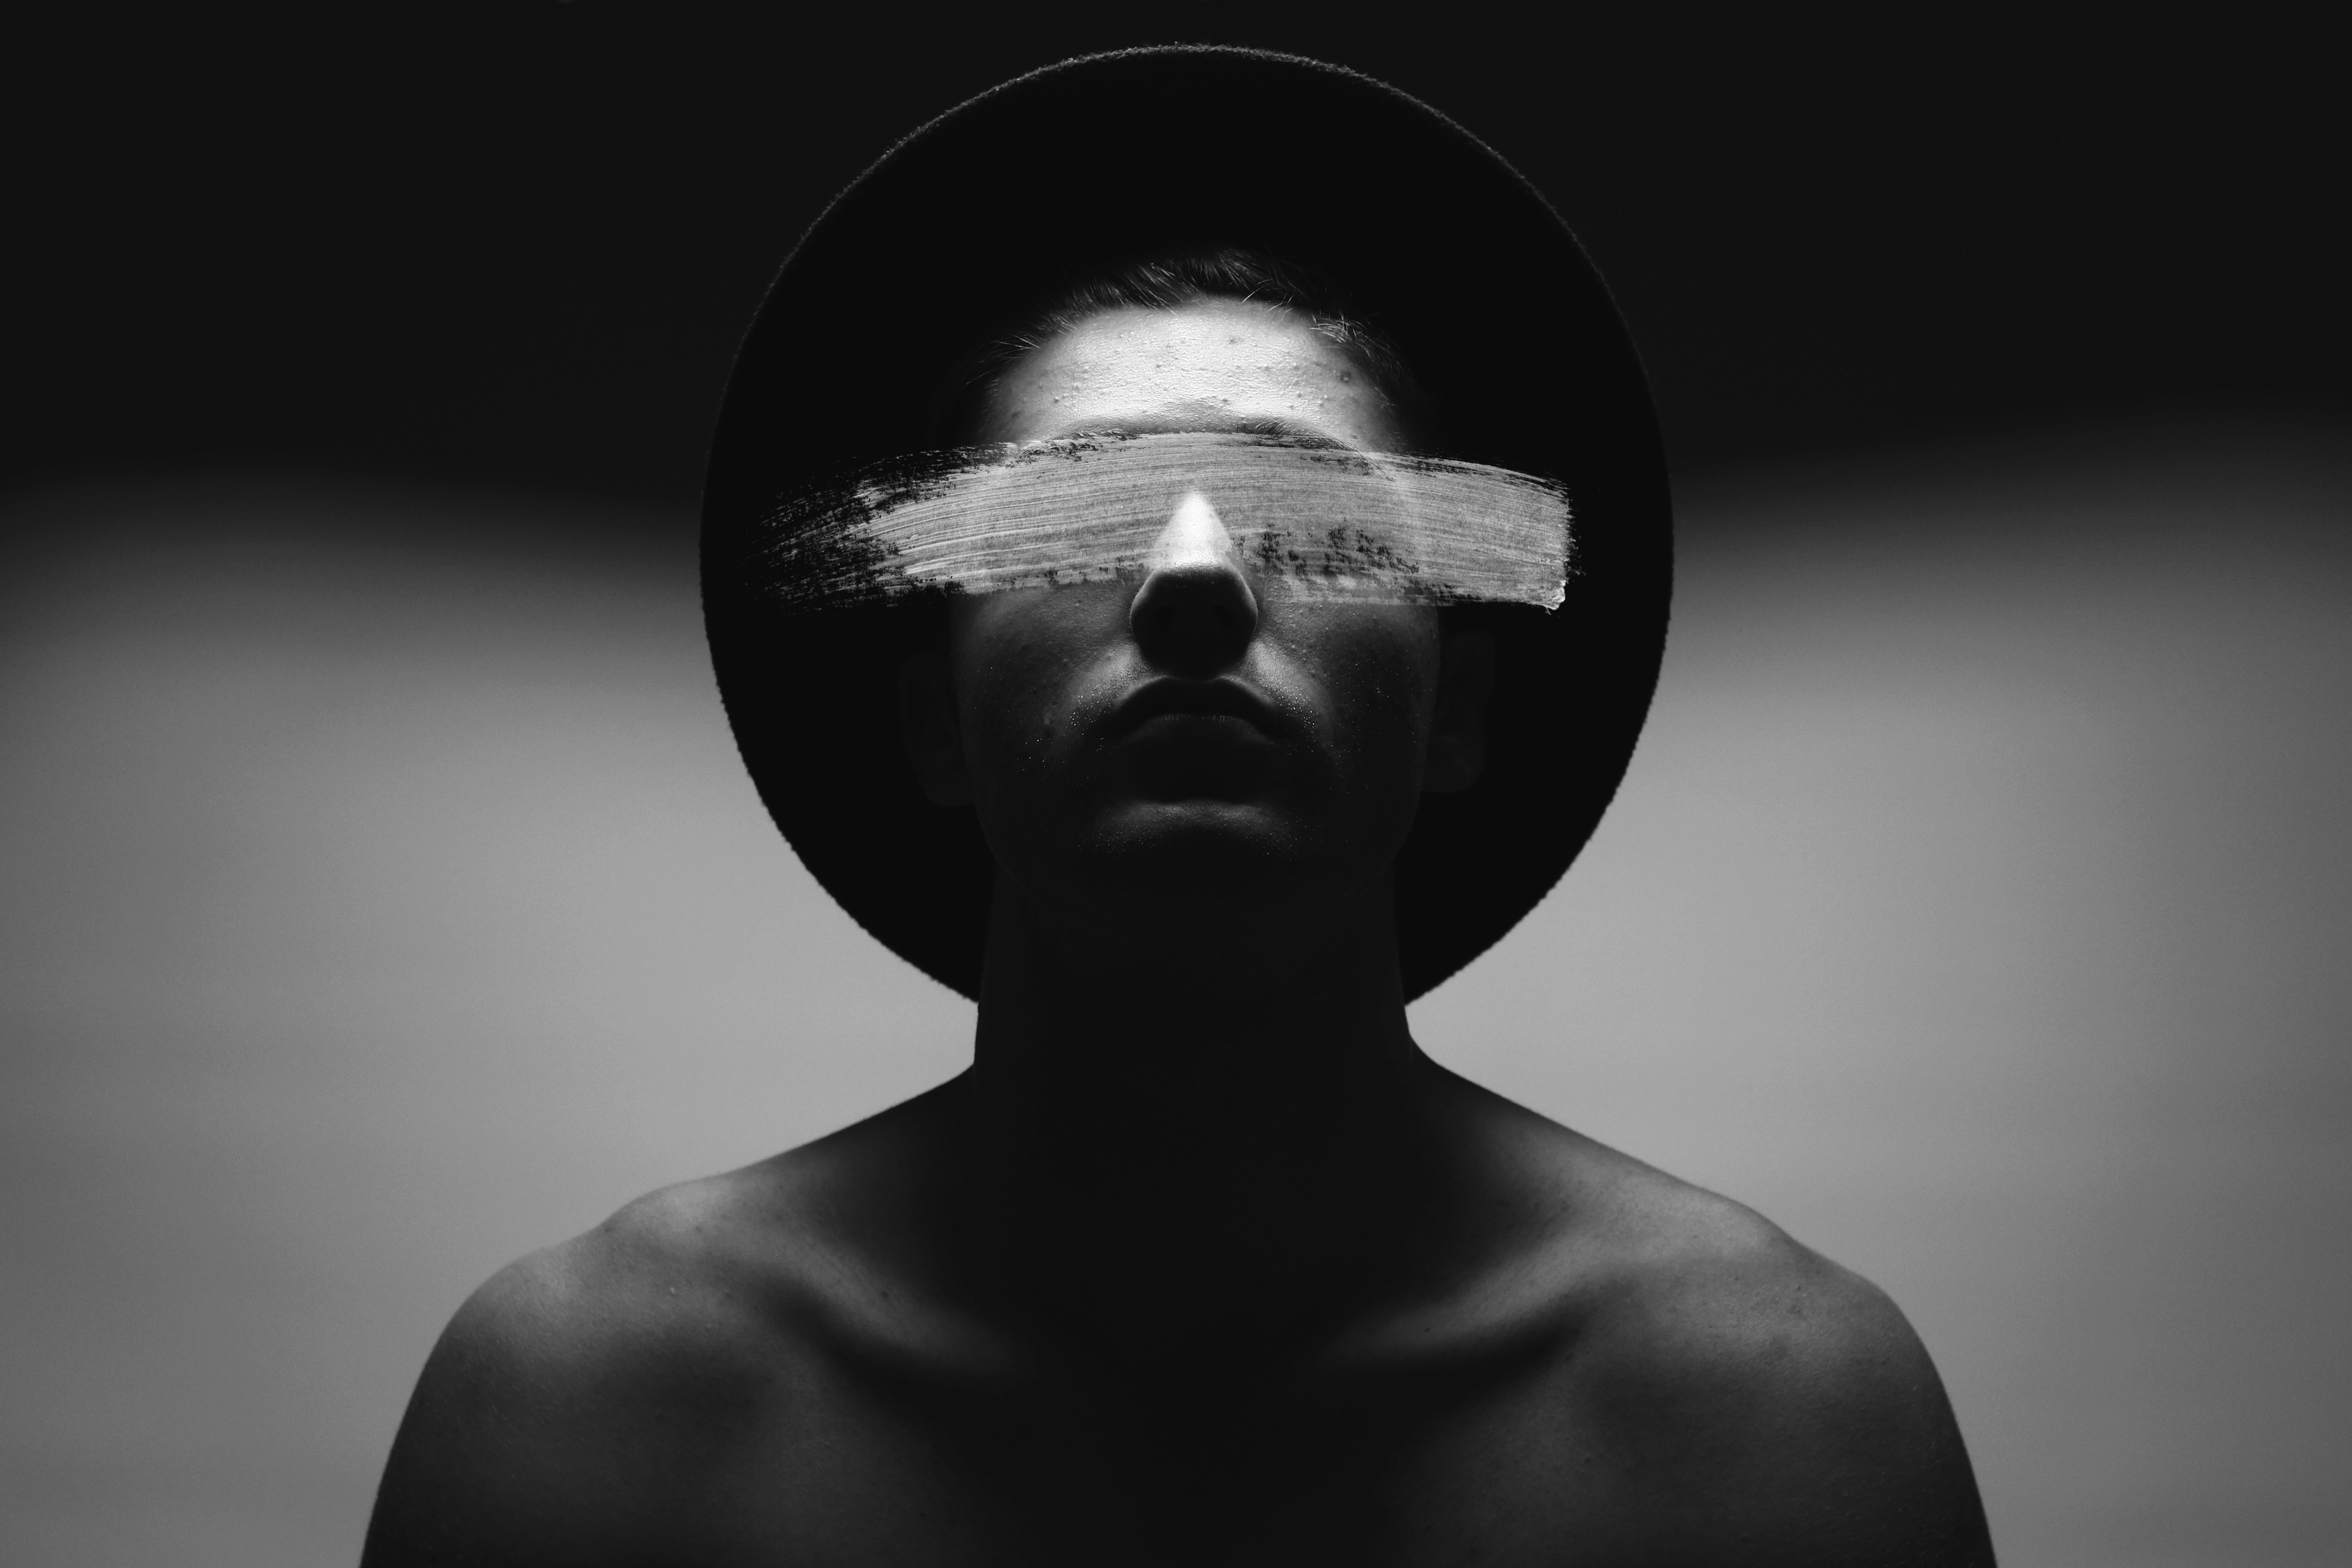
person, black and white, white, photography, portrait, hat, darkness, black, monochrome, black white, face, sculpture, glasses, head, organ, topless, paint streak, sense, monochrome photography, film noir